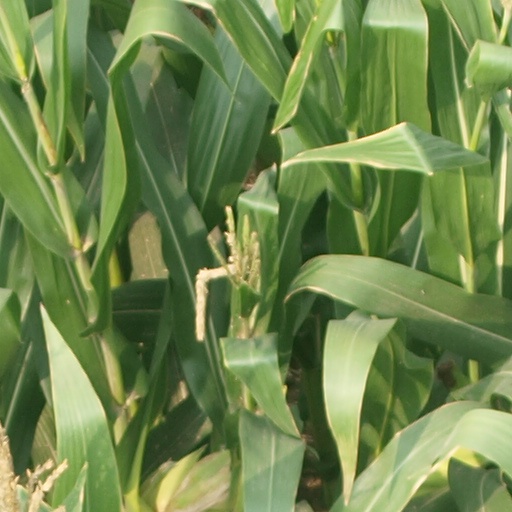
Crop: maize; corn